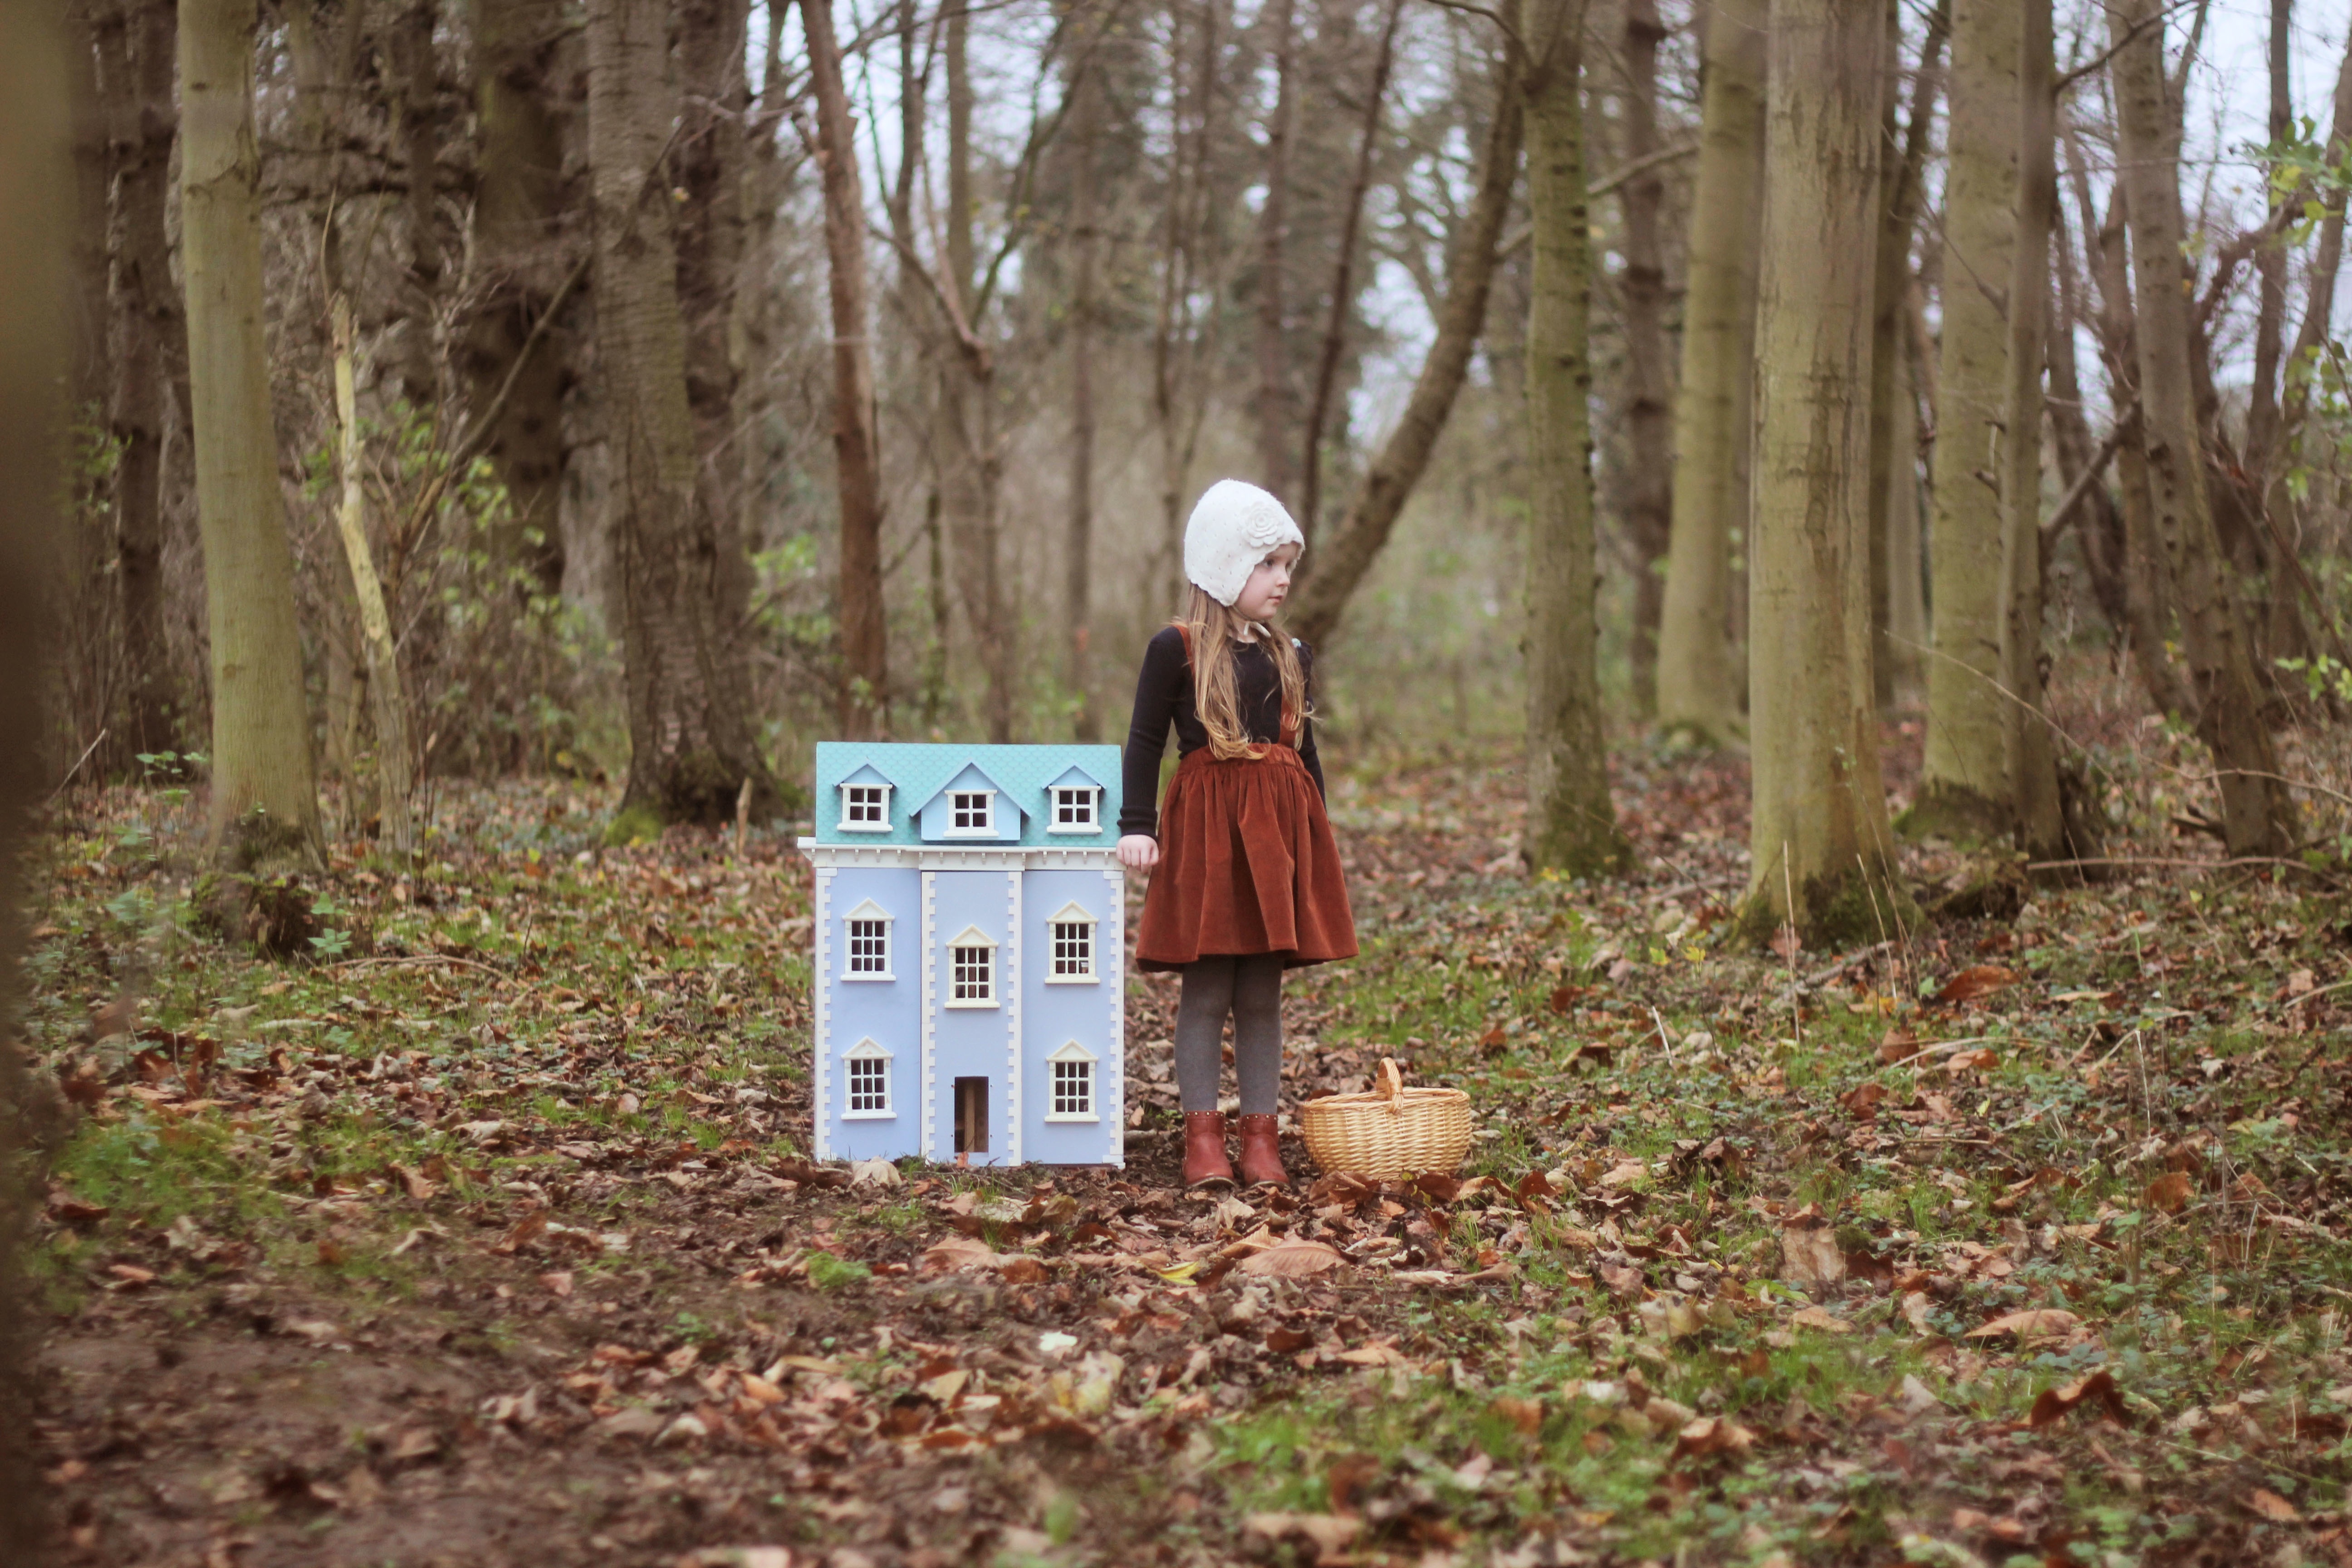
tree, forest, wilderness, trail, spring, autumn, season, woodland, habitat, rural area, natural environment